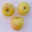
Label: apple